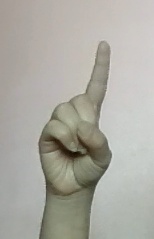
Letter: bb